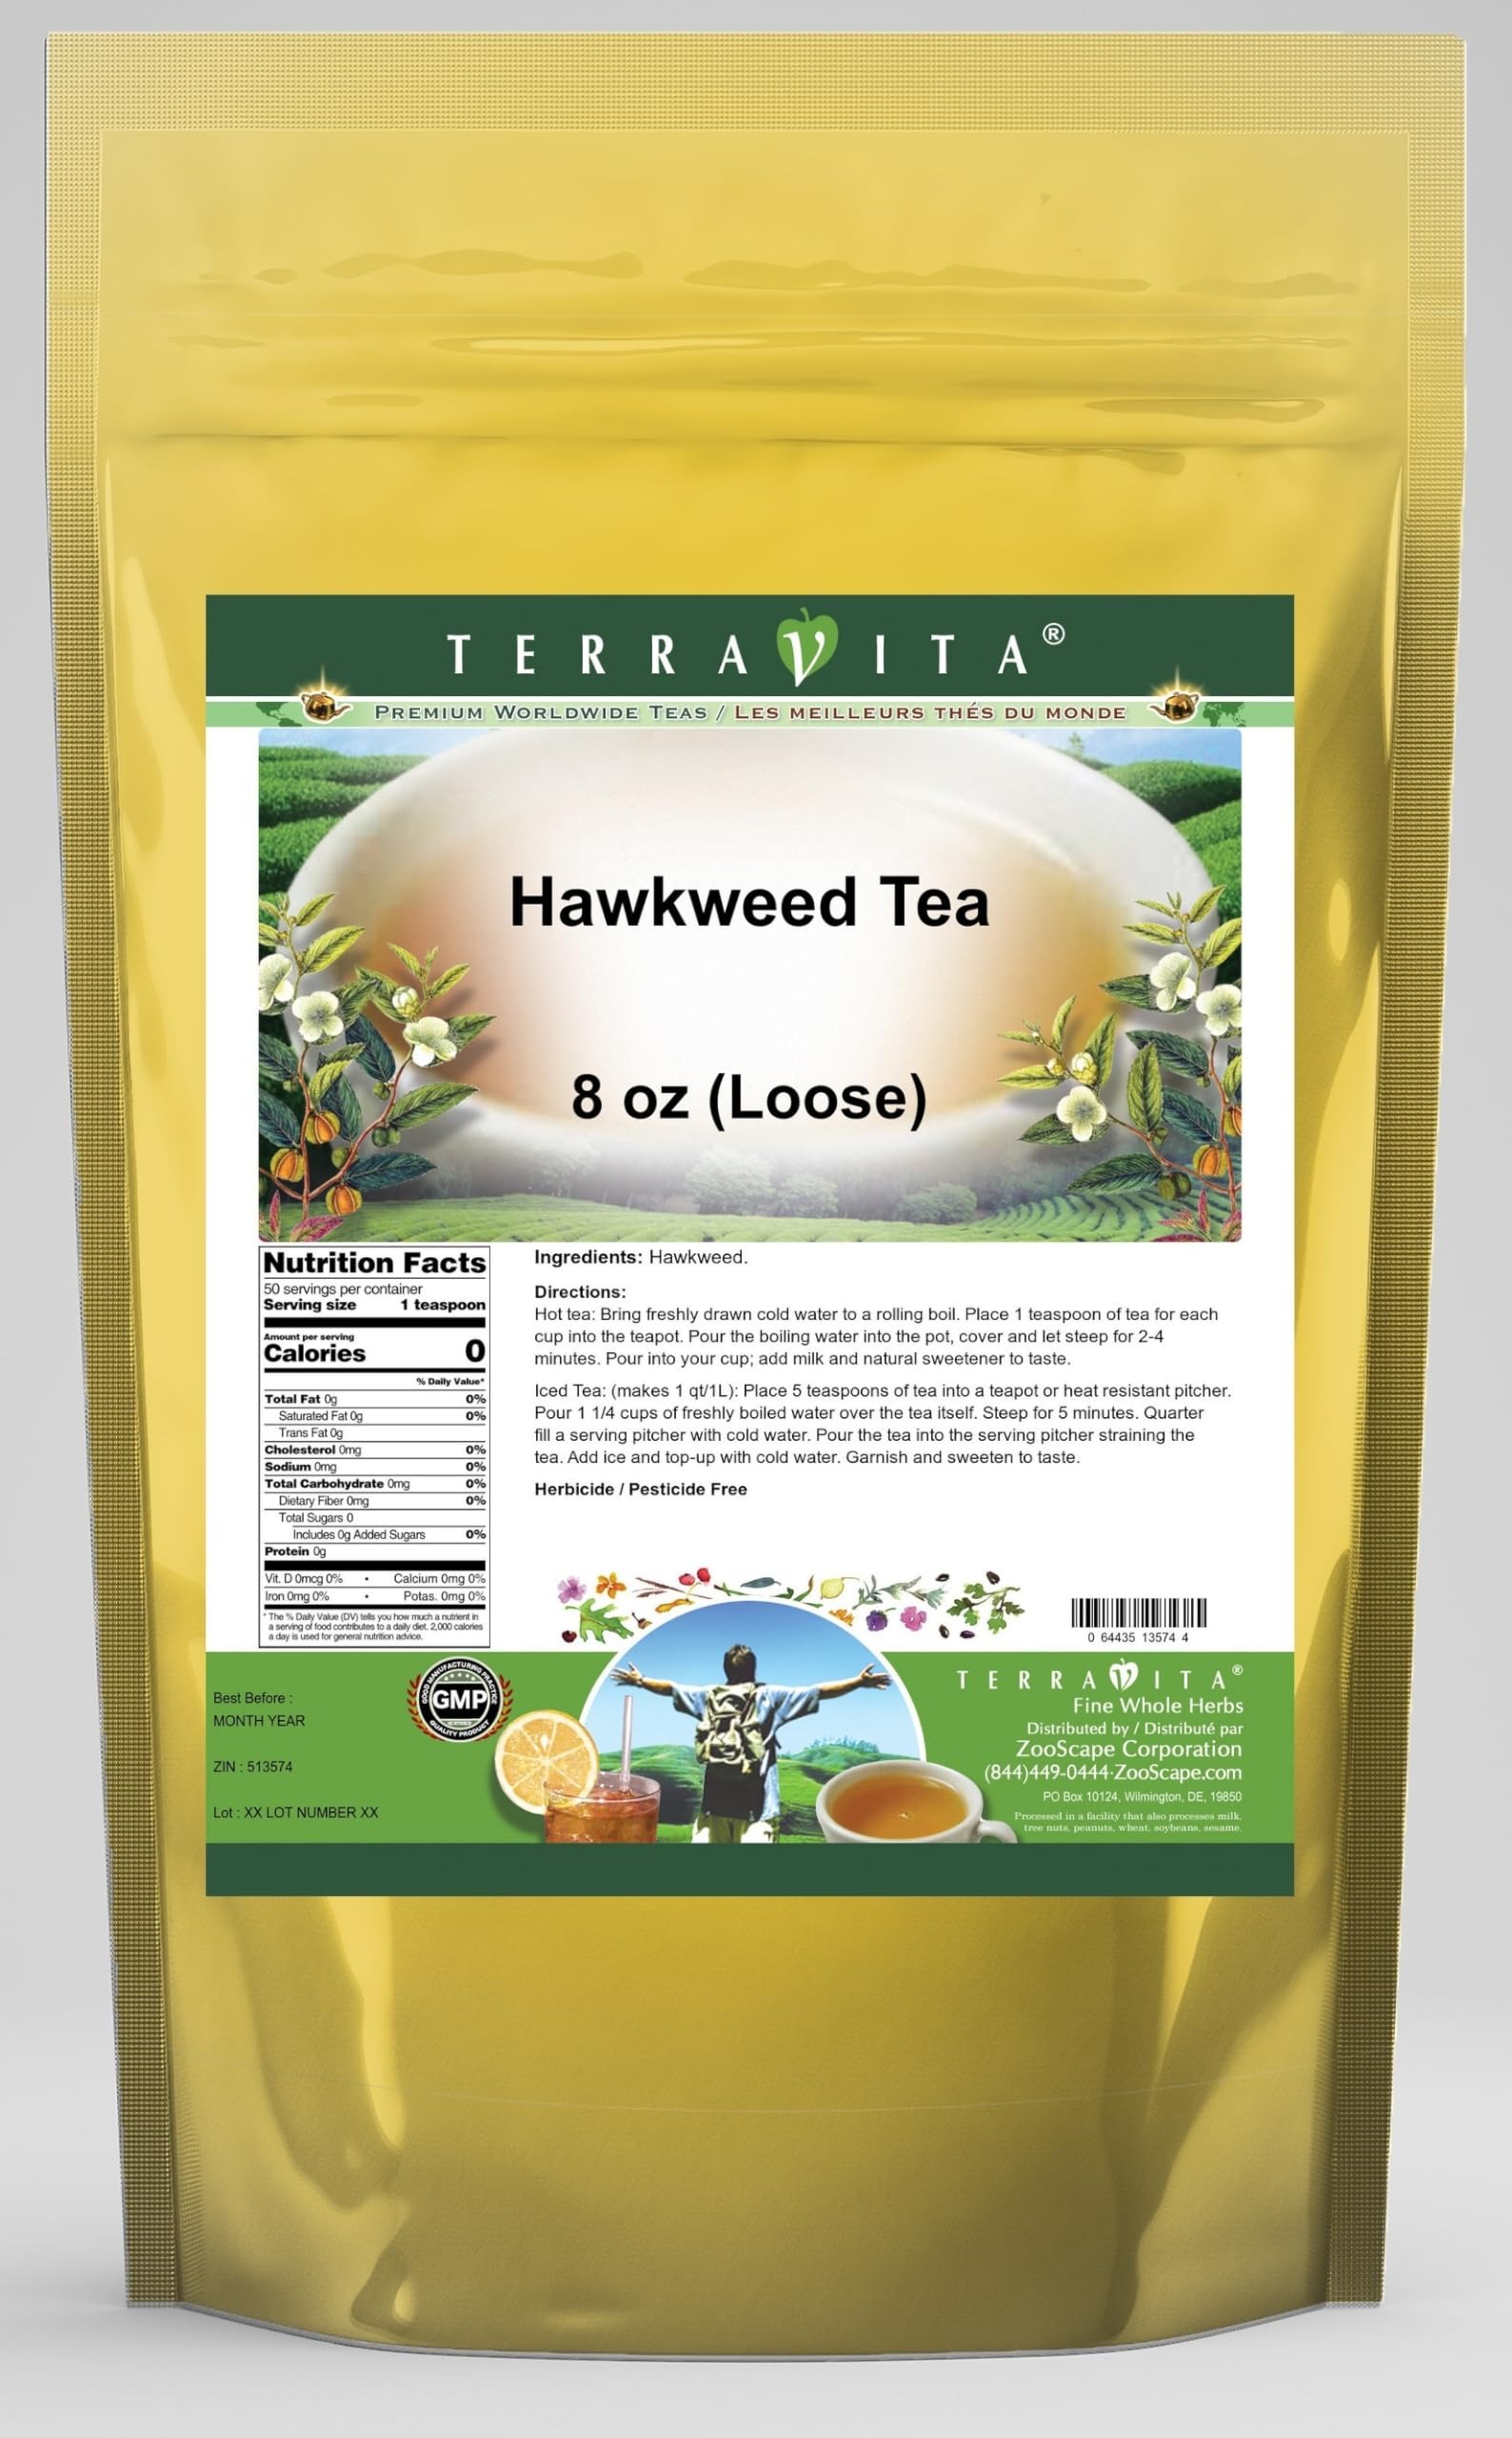
Item Name: Hawkweed Tea (Loose) (8 oz, ZIN: 513574) - 2 Pack
Bullet Point 1: Hawkweed Tea (Loose) (8 oz, ZIN: 513574)
Bullet Point 2: No fillers.
Bullet Point 3: Manufacturer: TerraVita
Bullet Point 4: Size: 8 oz
Bullet Point 5: Loose Leaf Herbal Tea - Packed in a convenient upright pouch!
Product Description: Hawkweed Tea (Loose) (8 oz, ZIN: 513574)<BR><BR>Packaged in the United States in a GMP certified facility (Good Manufacturing Practice).<BR><BR>No fillers.<BR><BR>Manufacturer: TerraVita<BR><BR>Size: 8 oz<BR><BR>Loose Leaf Herbal Tea - Packed in a convenient upright pouch!<BR><BR>Ingredients: Hawkweed
Value: 16.0
Unit: Ounce

Price: 45.51